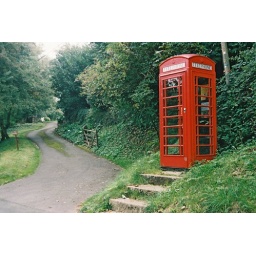
The quintessential English phone box in the small village of Chedworth where I lived for a summer, Gloucester, UK.